Adam Afriyie

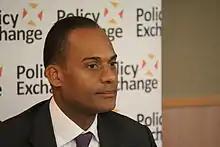
Afriyie at a Policy Exchange meeting, October 2013

At the 2005 general election, Afriyie was elected to Parliament as MP for Windsor with 49.5% of the vote and a majority of 10,292.